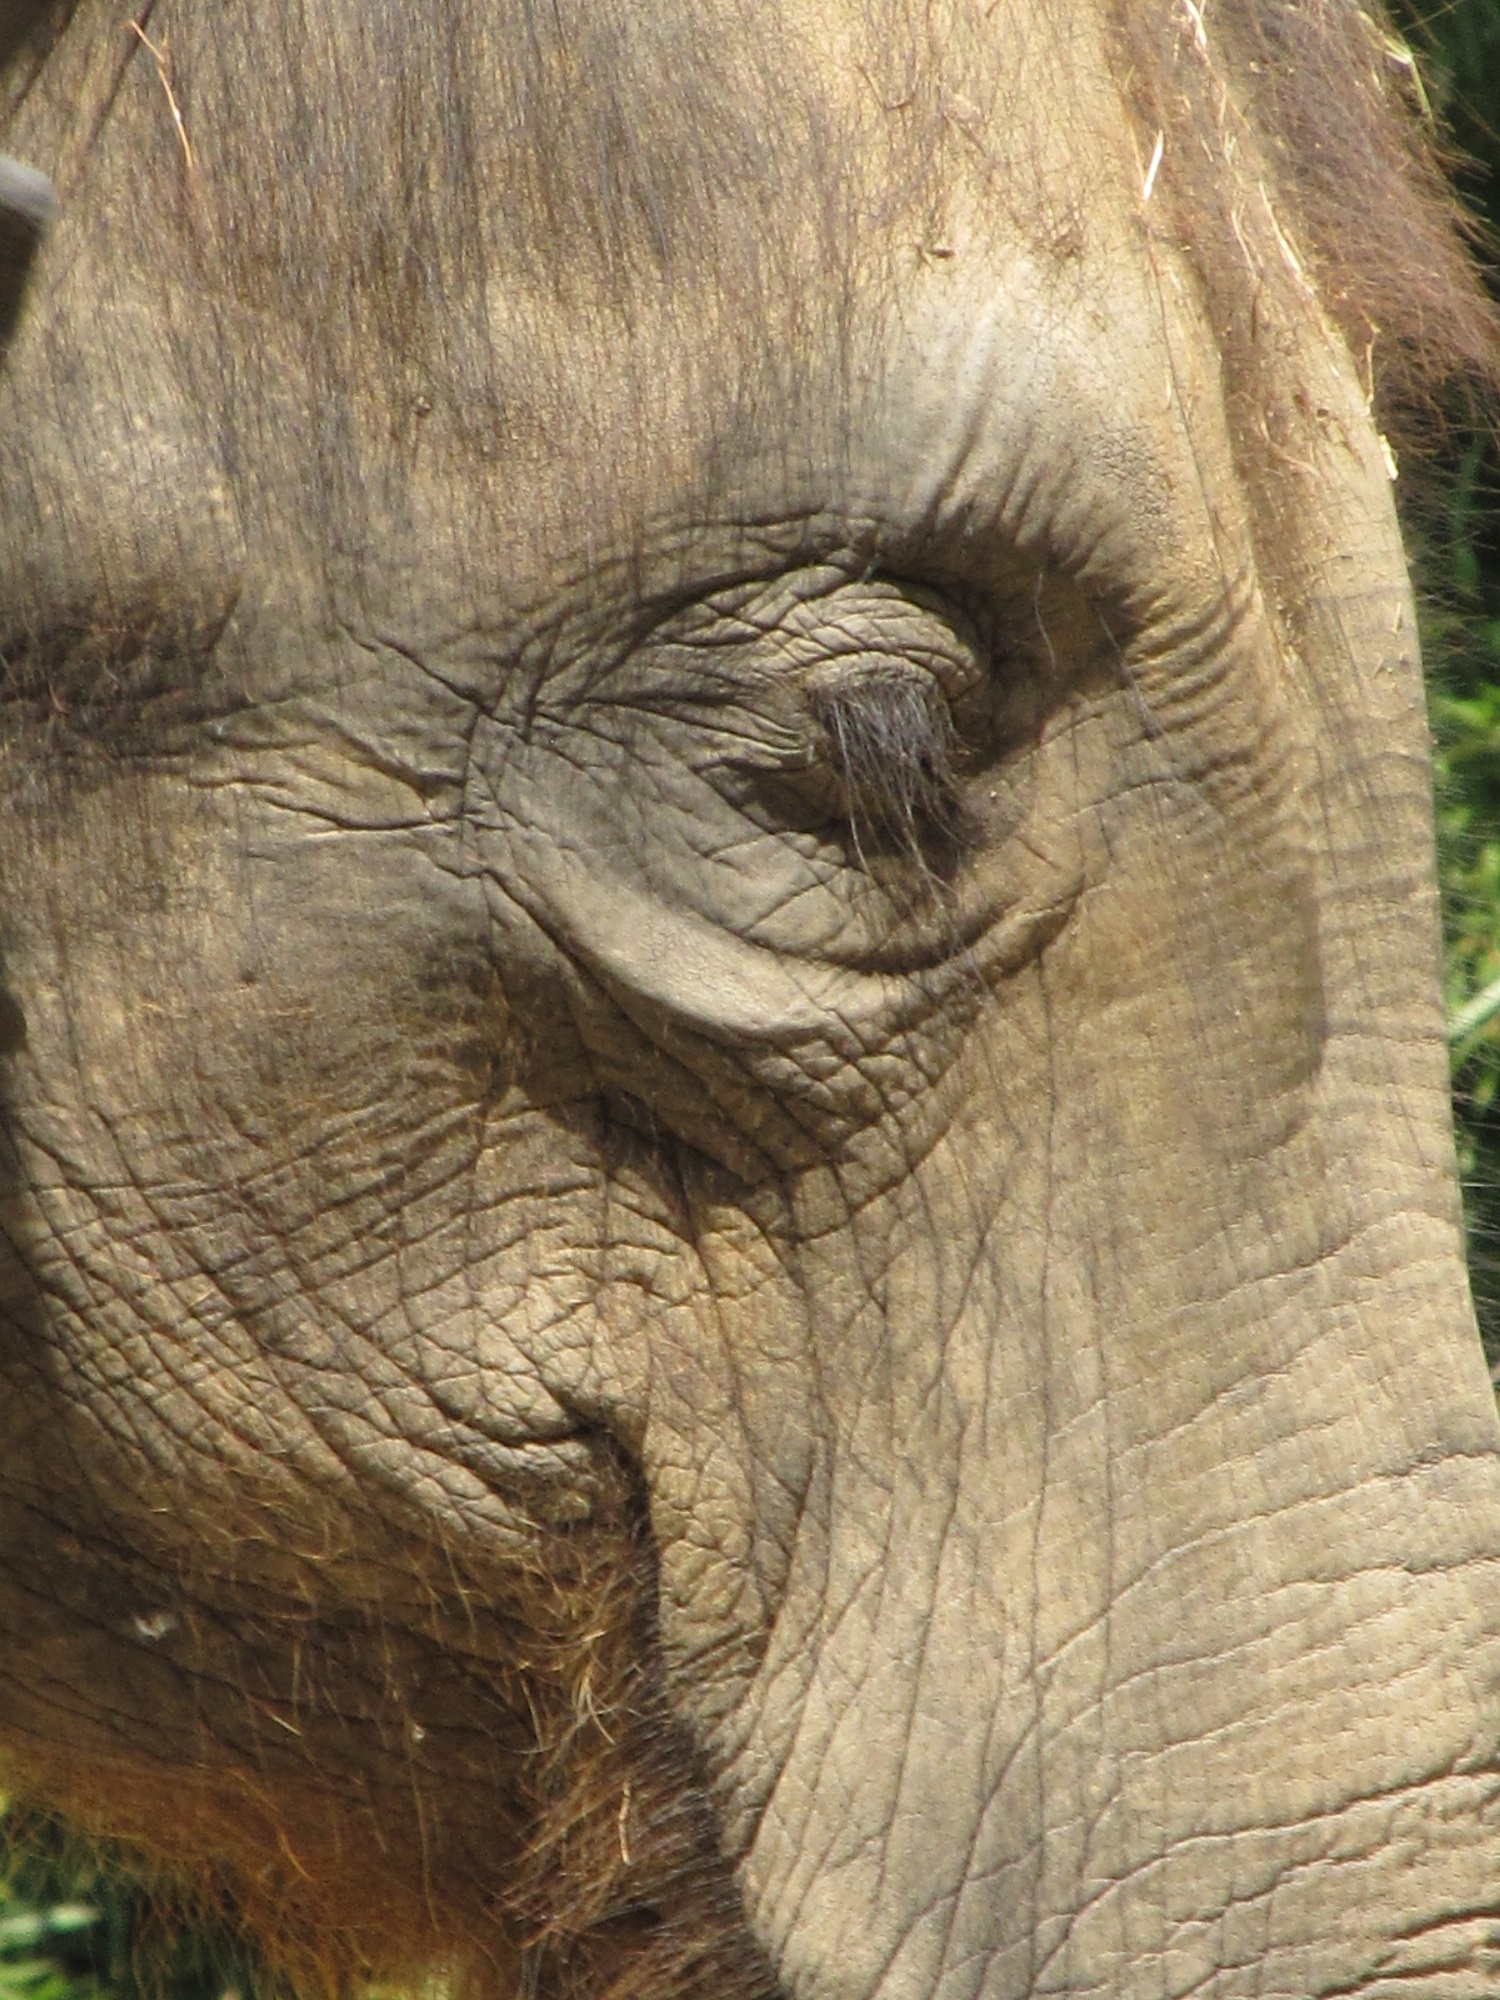
nature, animal, wildlife, zoo, horn, portrait, mammal, fauna, elephant, close up, enclosure, outdoors, eye, large, carving, pachyderm, indian elephant, african elephant, elephants and mammoths